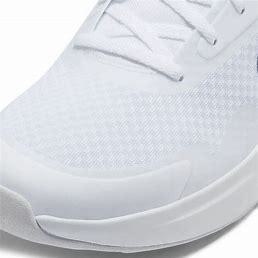
Brand: Nike
Model: Wearallday